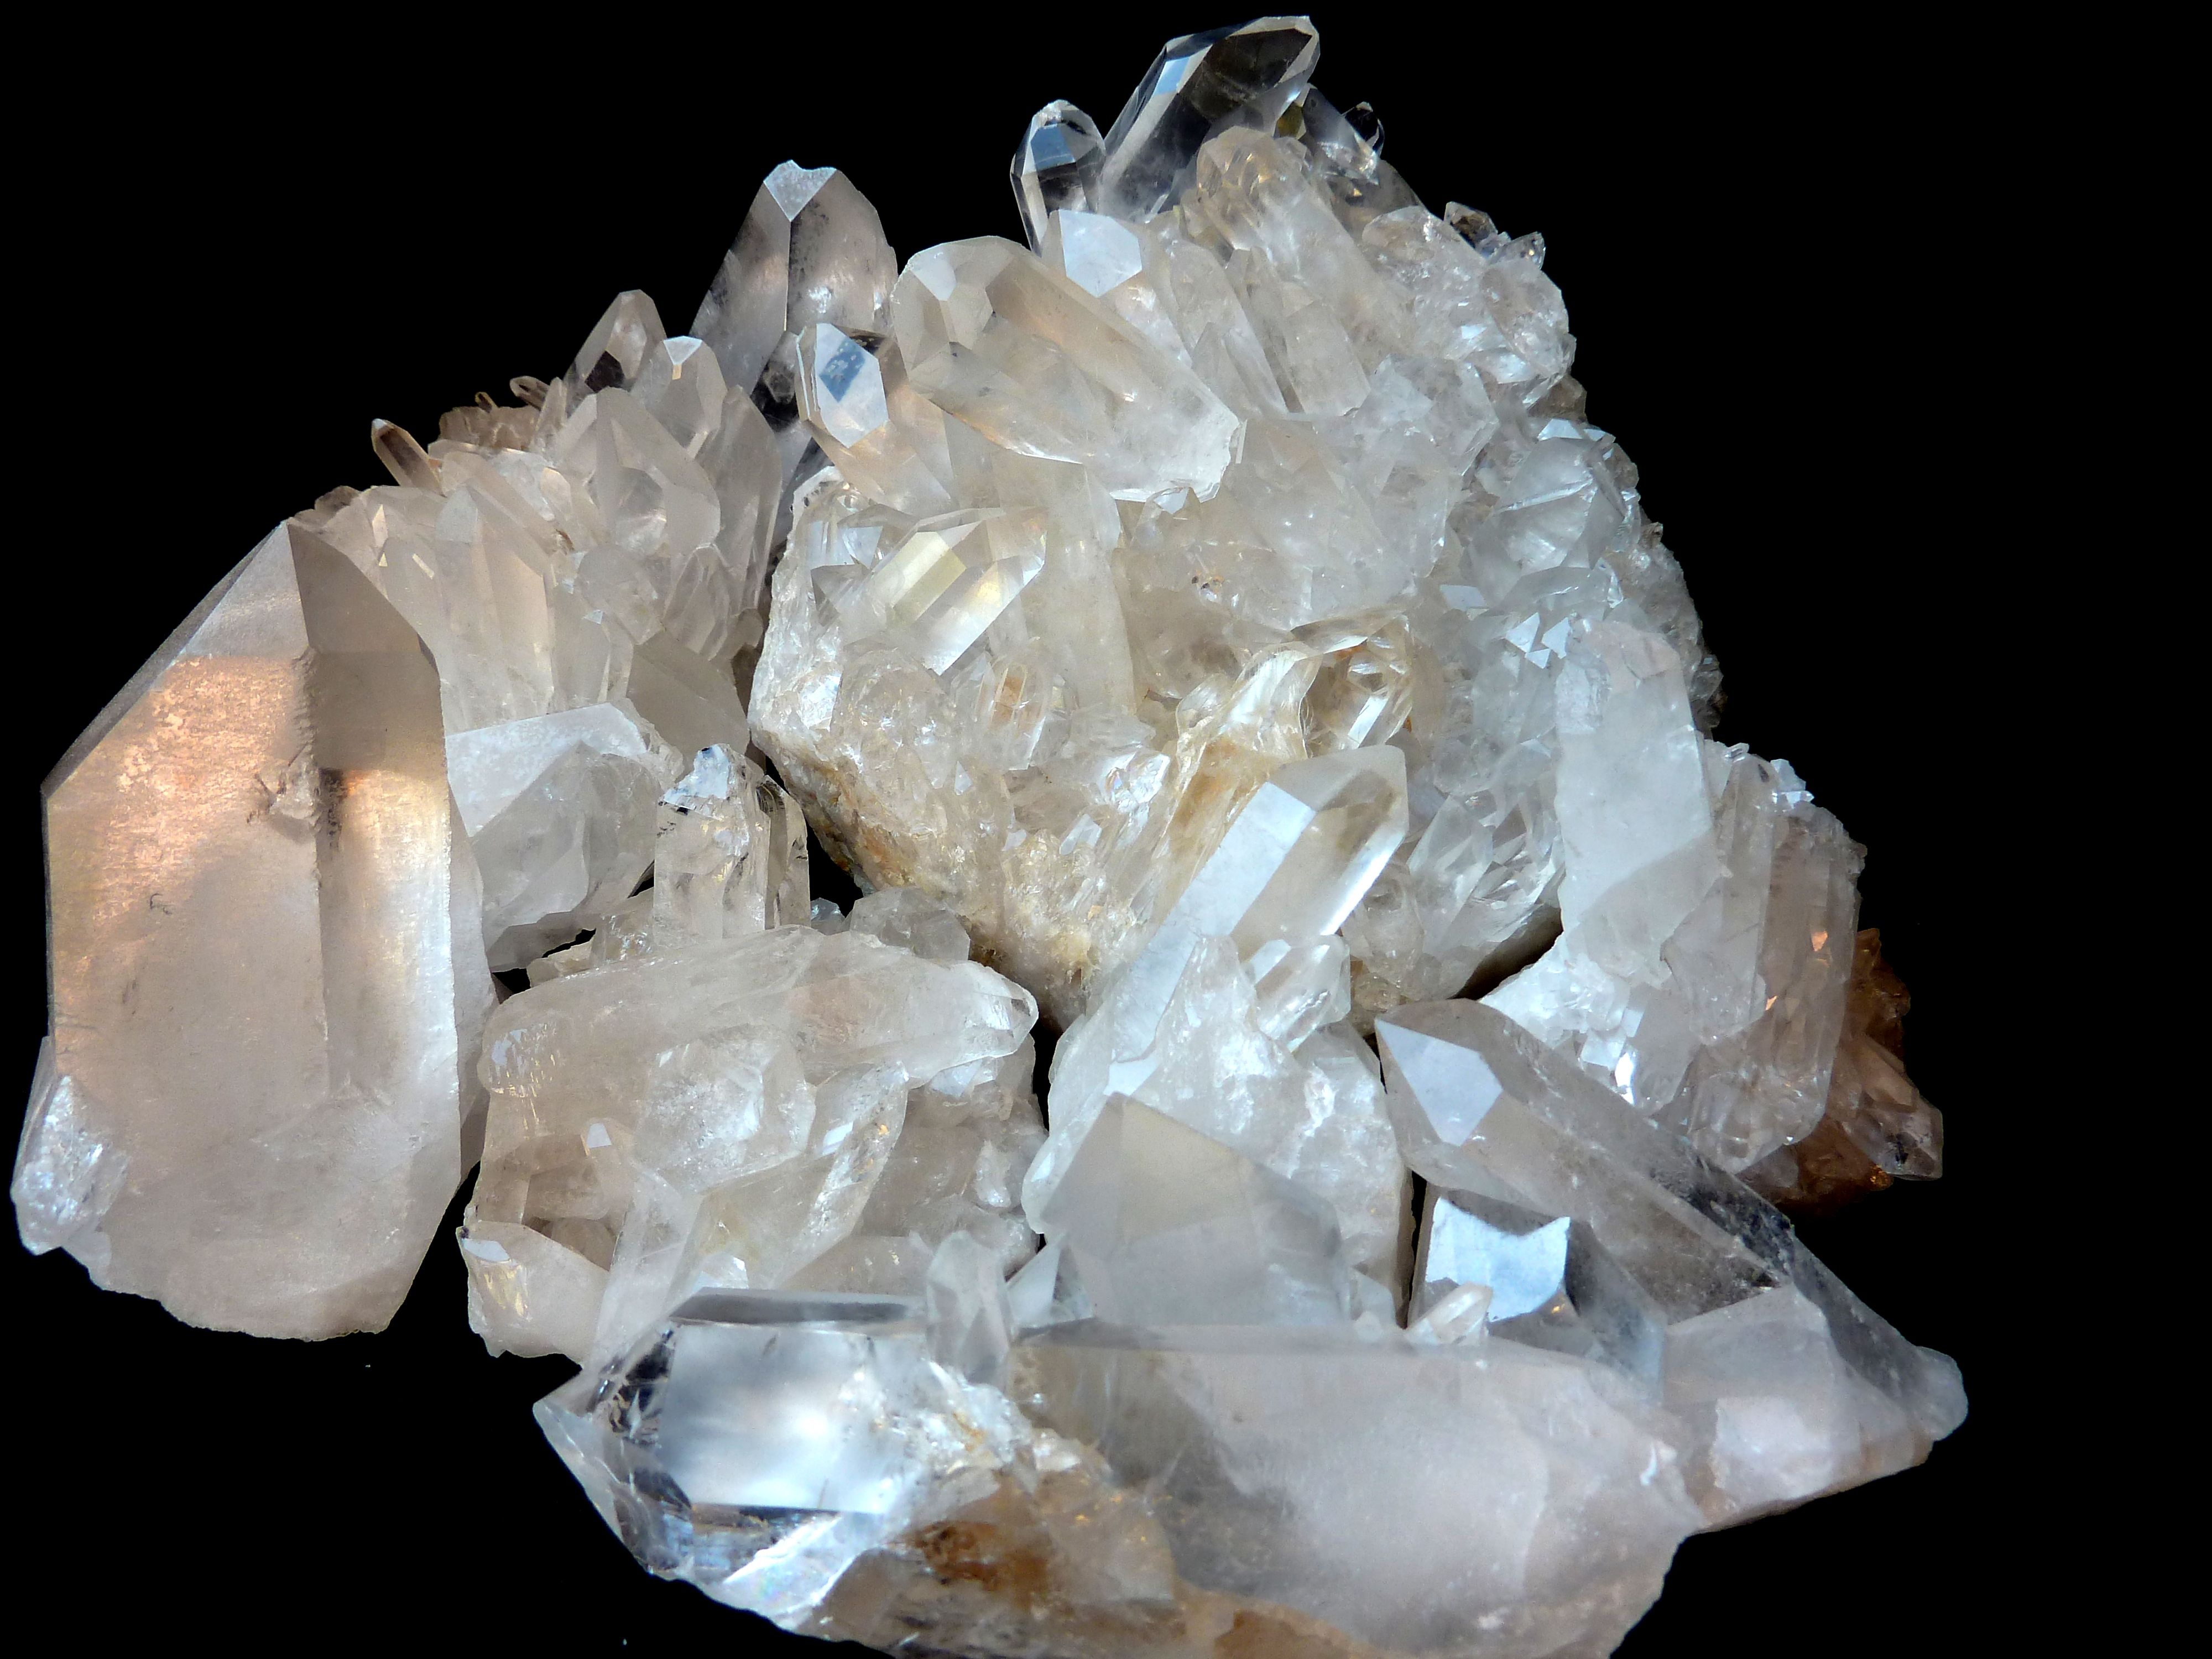
nature, petal, stone, decoration, medicine, deco, transparent, jewellery, rocks, art, translucent, decorative, bright, beauty, gem, ore, crystal, late, bless you, shimmer, glassy, gemstone, mineral, quartz, decorate, rock crystal, healing stone, gem top, semi precious stone, valuable, naturopathy, clear to white, partly cloudy spotty, protective stone, gem buyer, chunks of precious stones